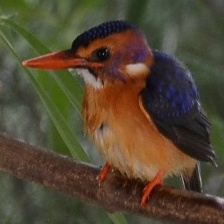
Species: PYGMY KINGFISHER
Scientific name: ISPIDINA PICTA